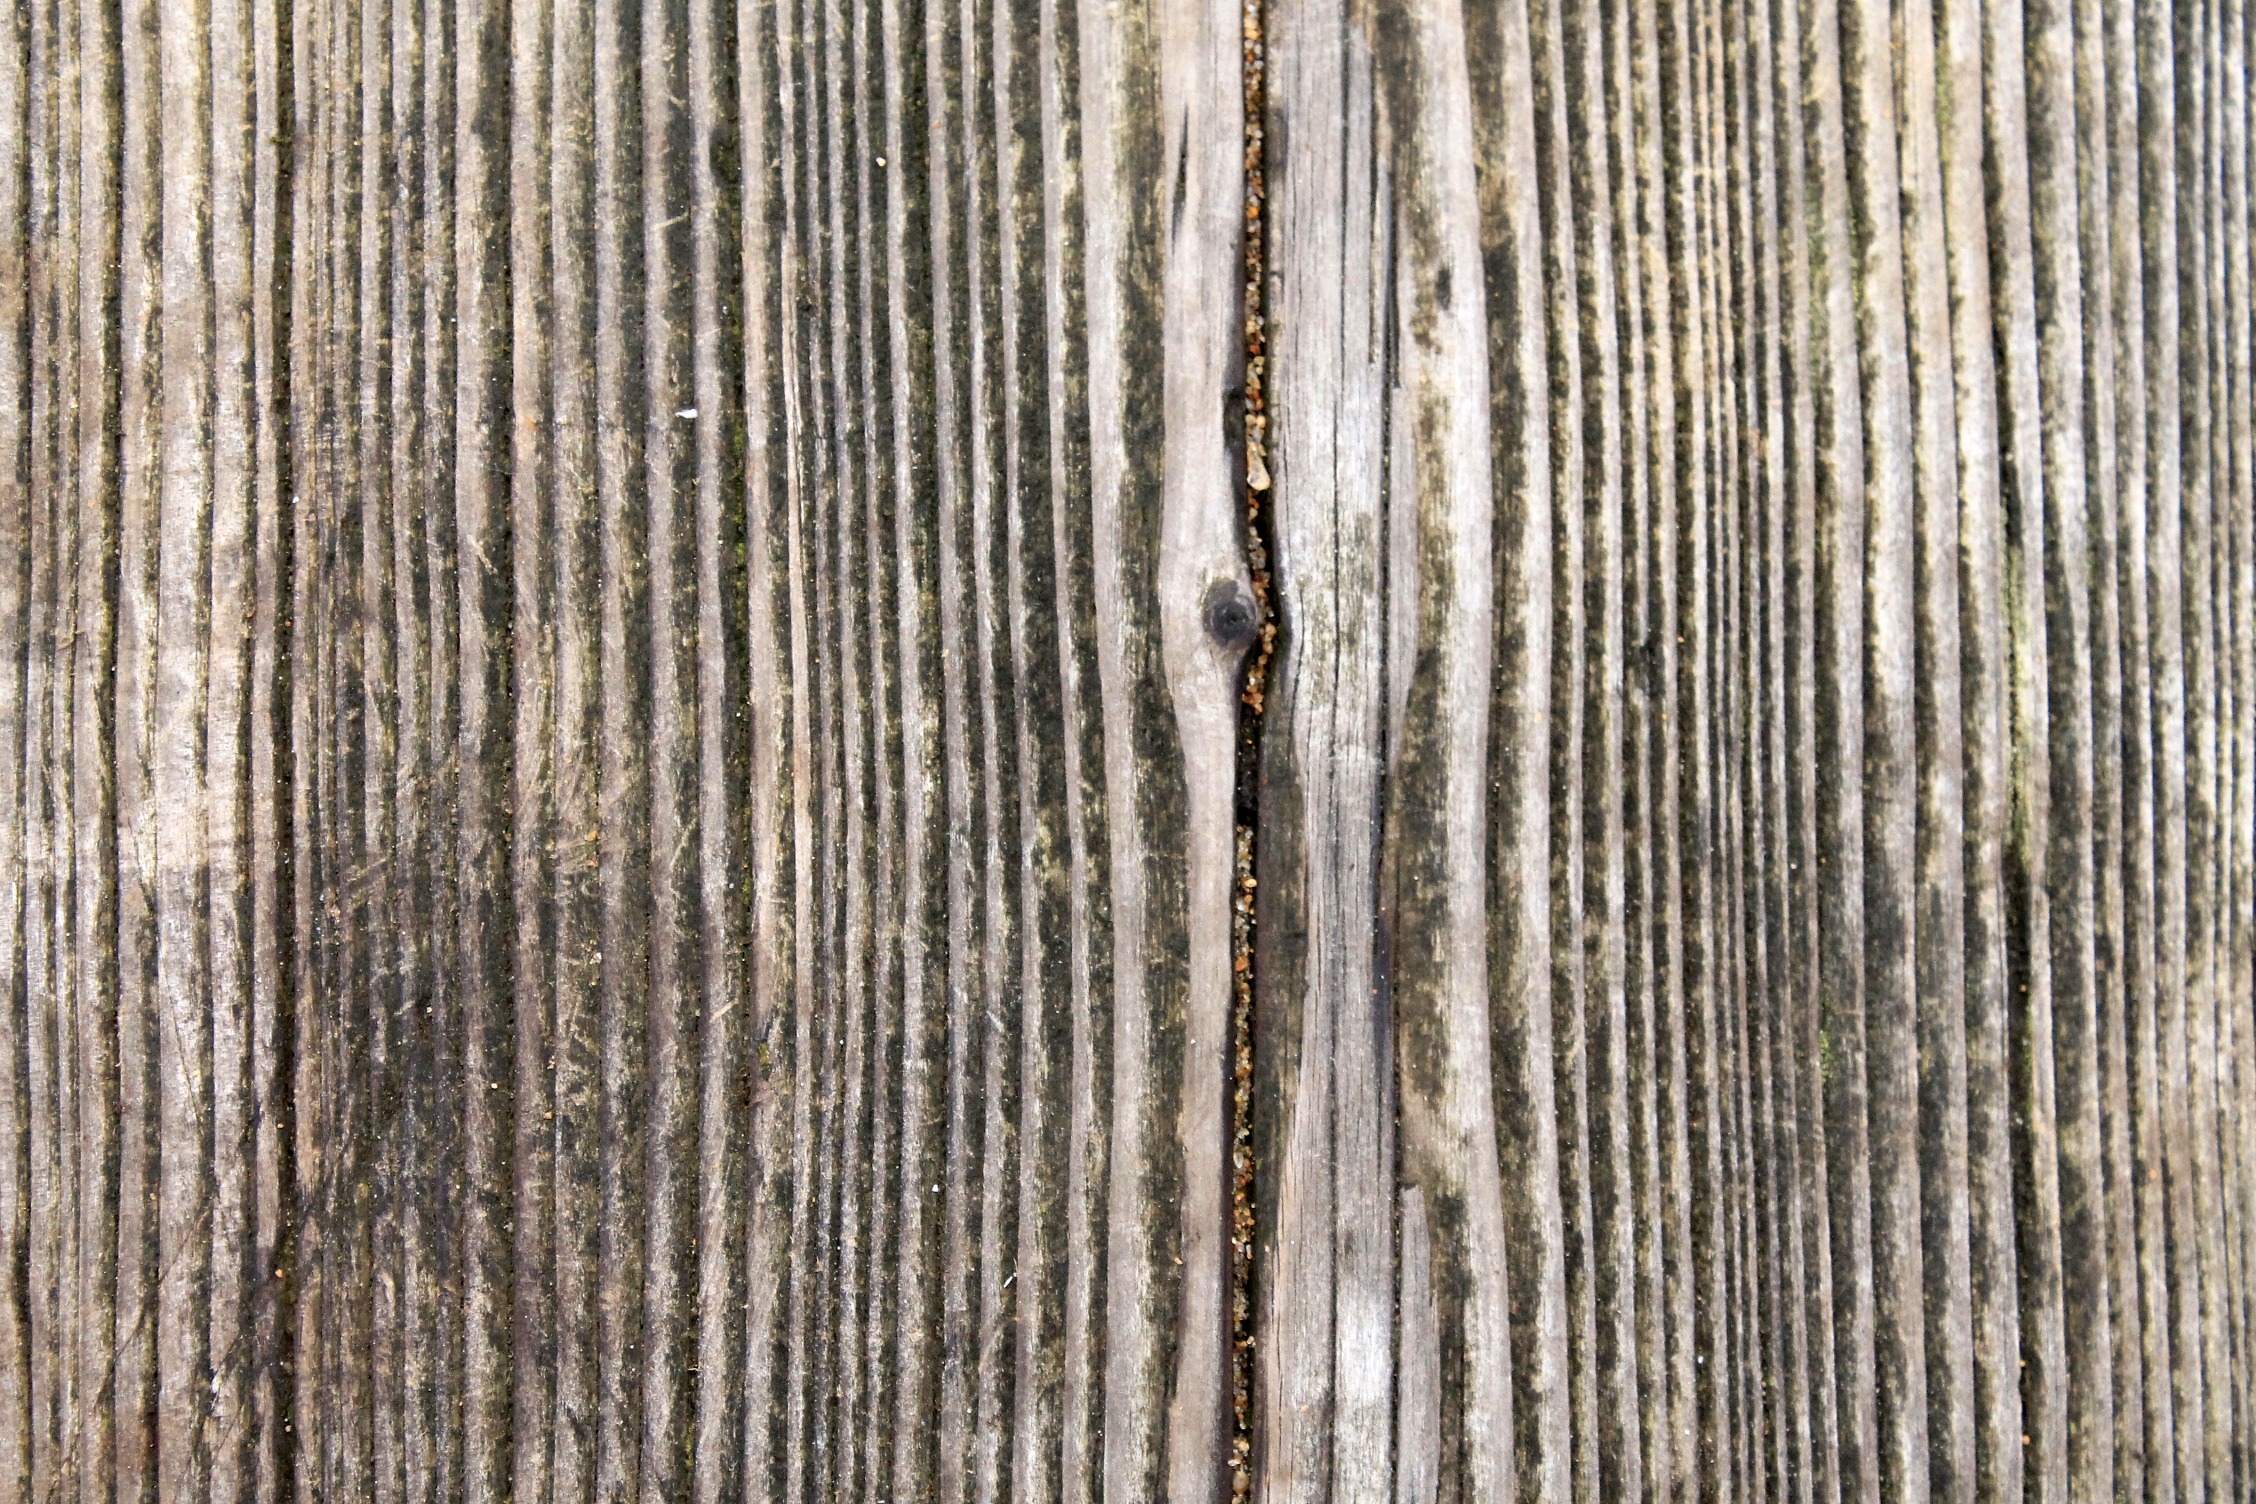
structure, wood, grain, texture, floor, trunk, pattern, line, textile, hardwood, bamboo, fibers, flooring, wood flooring, laminate flooring